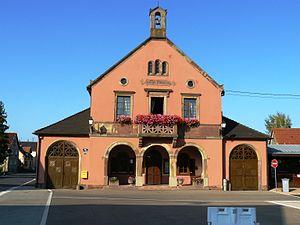
La maison commune du village
Hessenheim est une commune française située dans le département du Bas-Rhin, en région Grand Est.